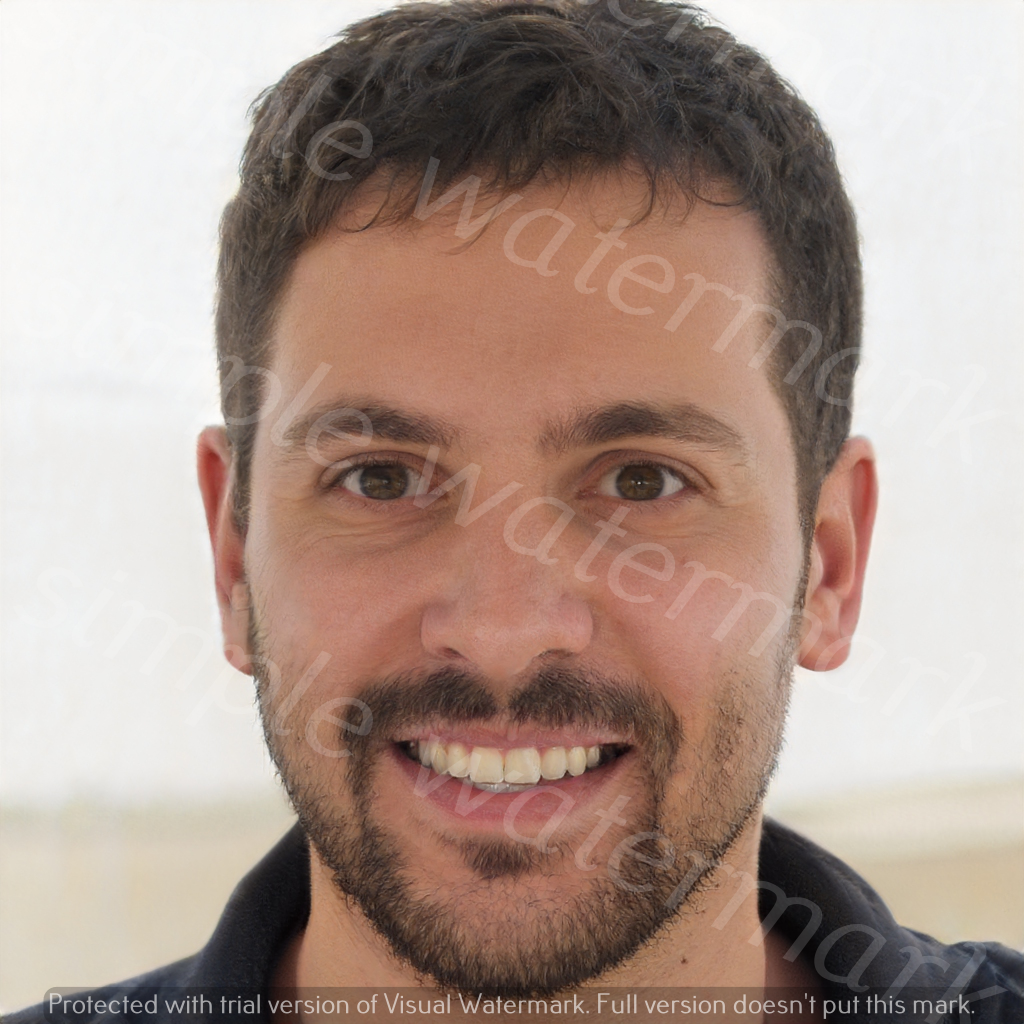
Label: Watermark